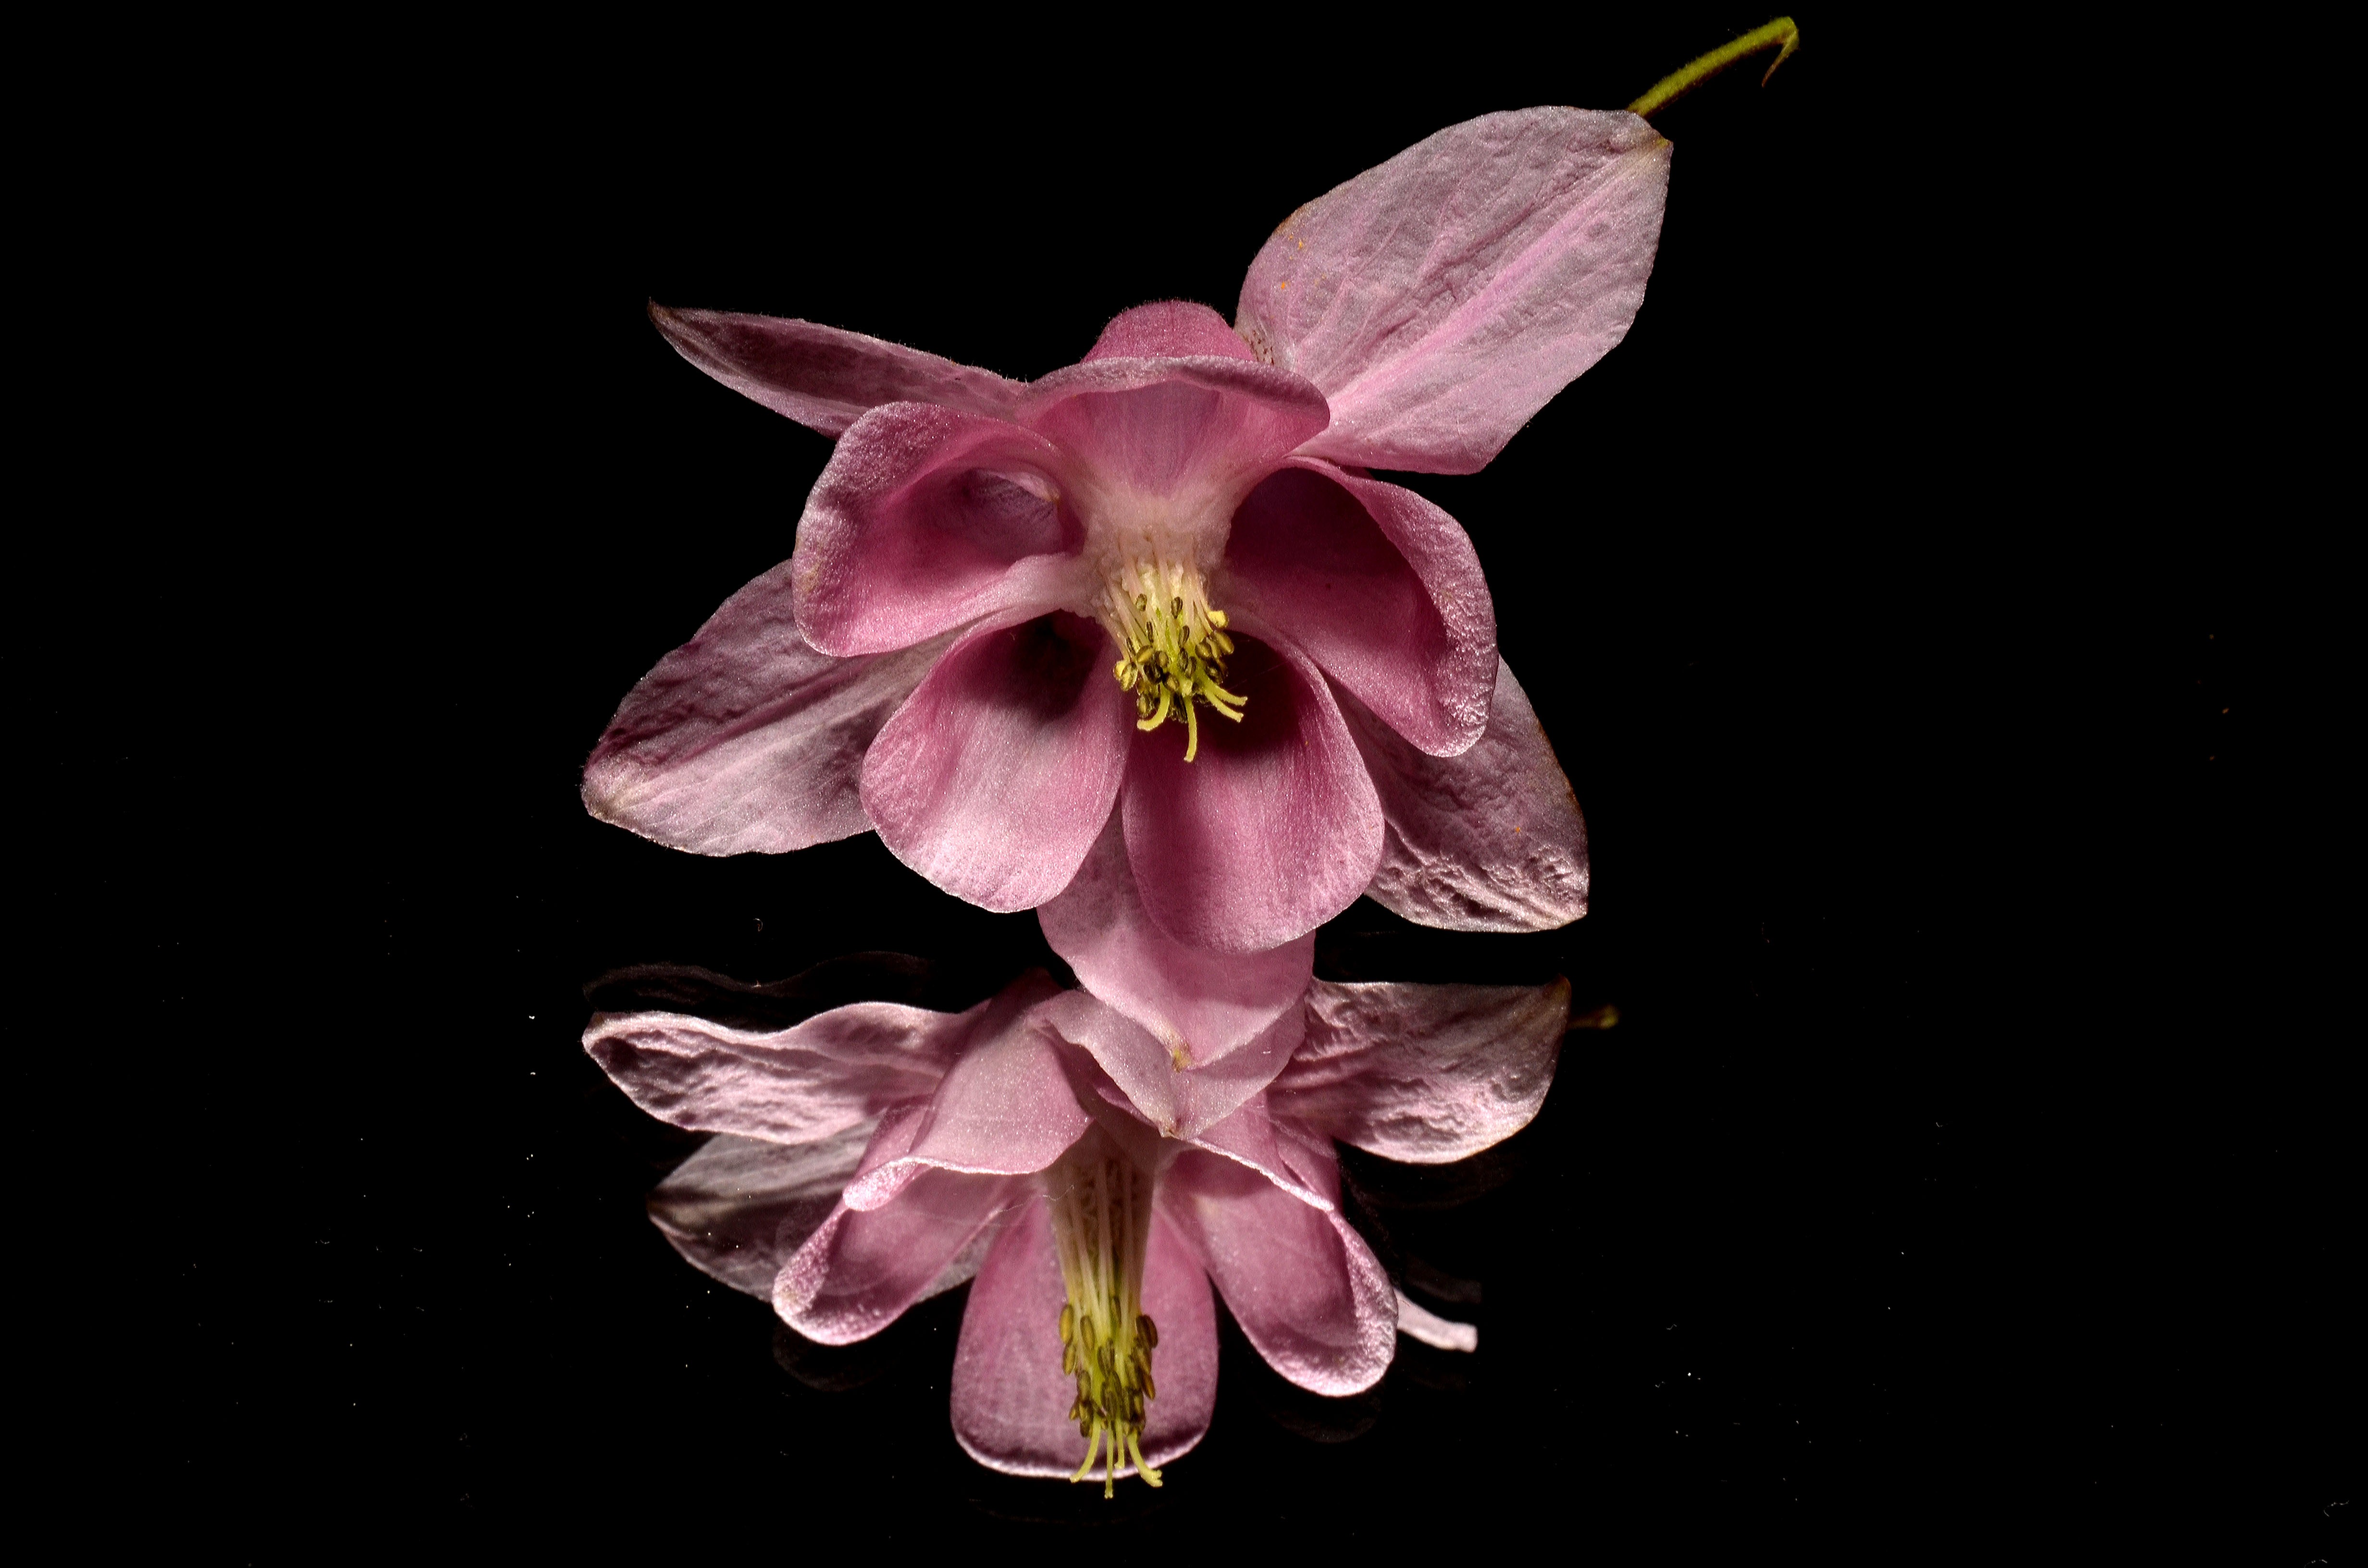
blossom, plant, flower, petal, botany, pink, flora, mirror, lily, macro photography, flowering plant, dendrobium, plant stem, land plant